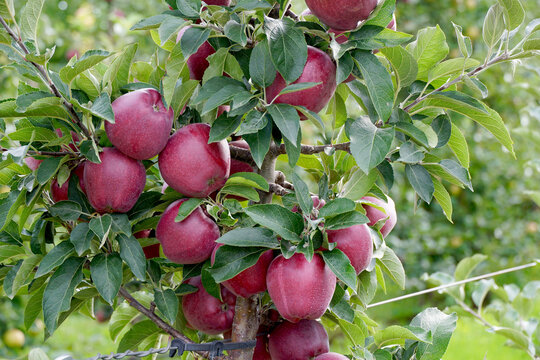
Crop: apple
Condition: healthy